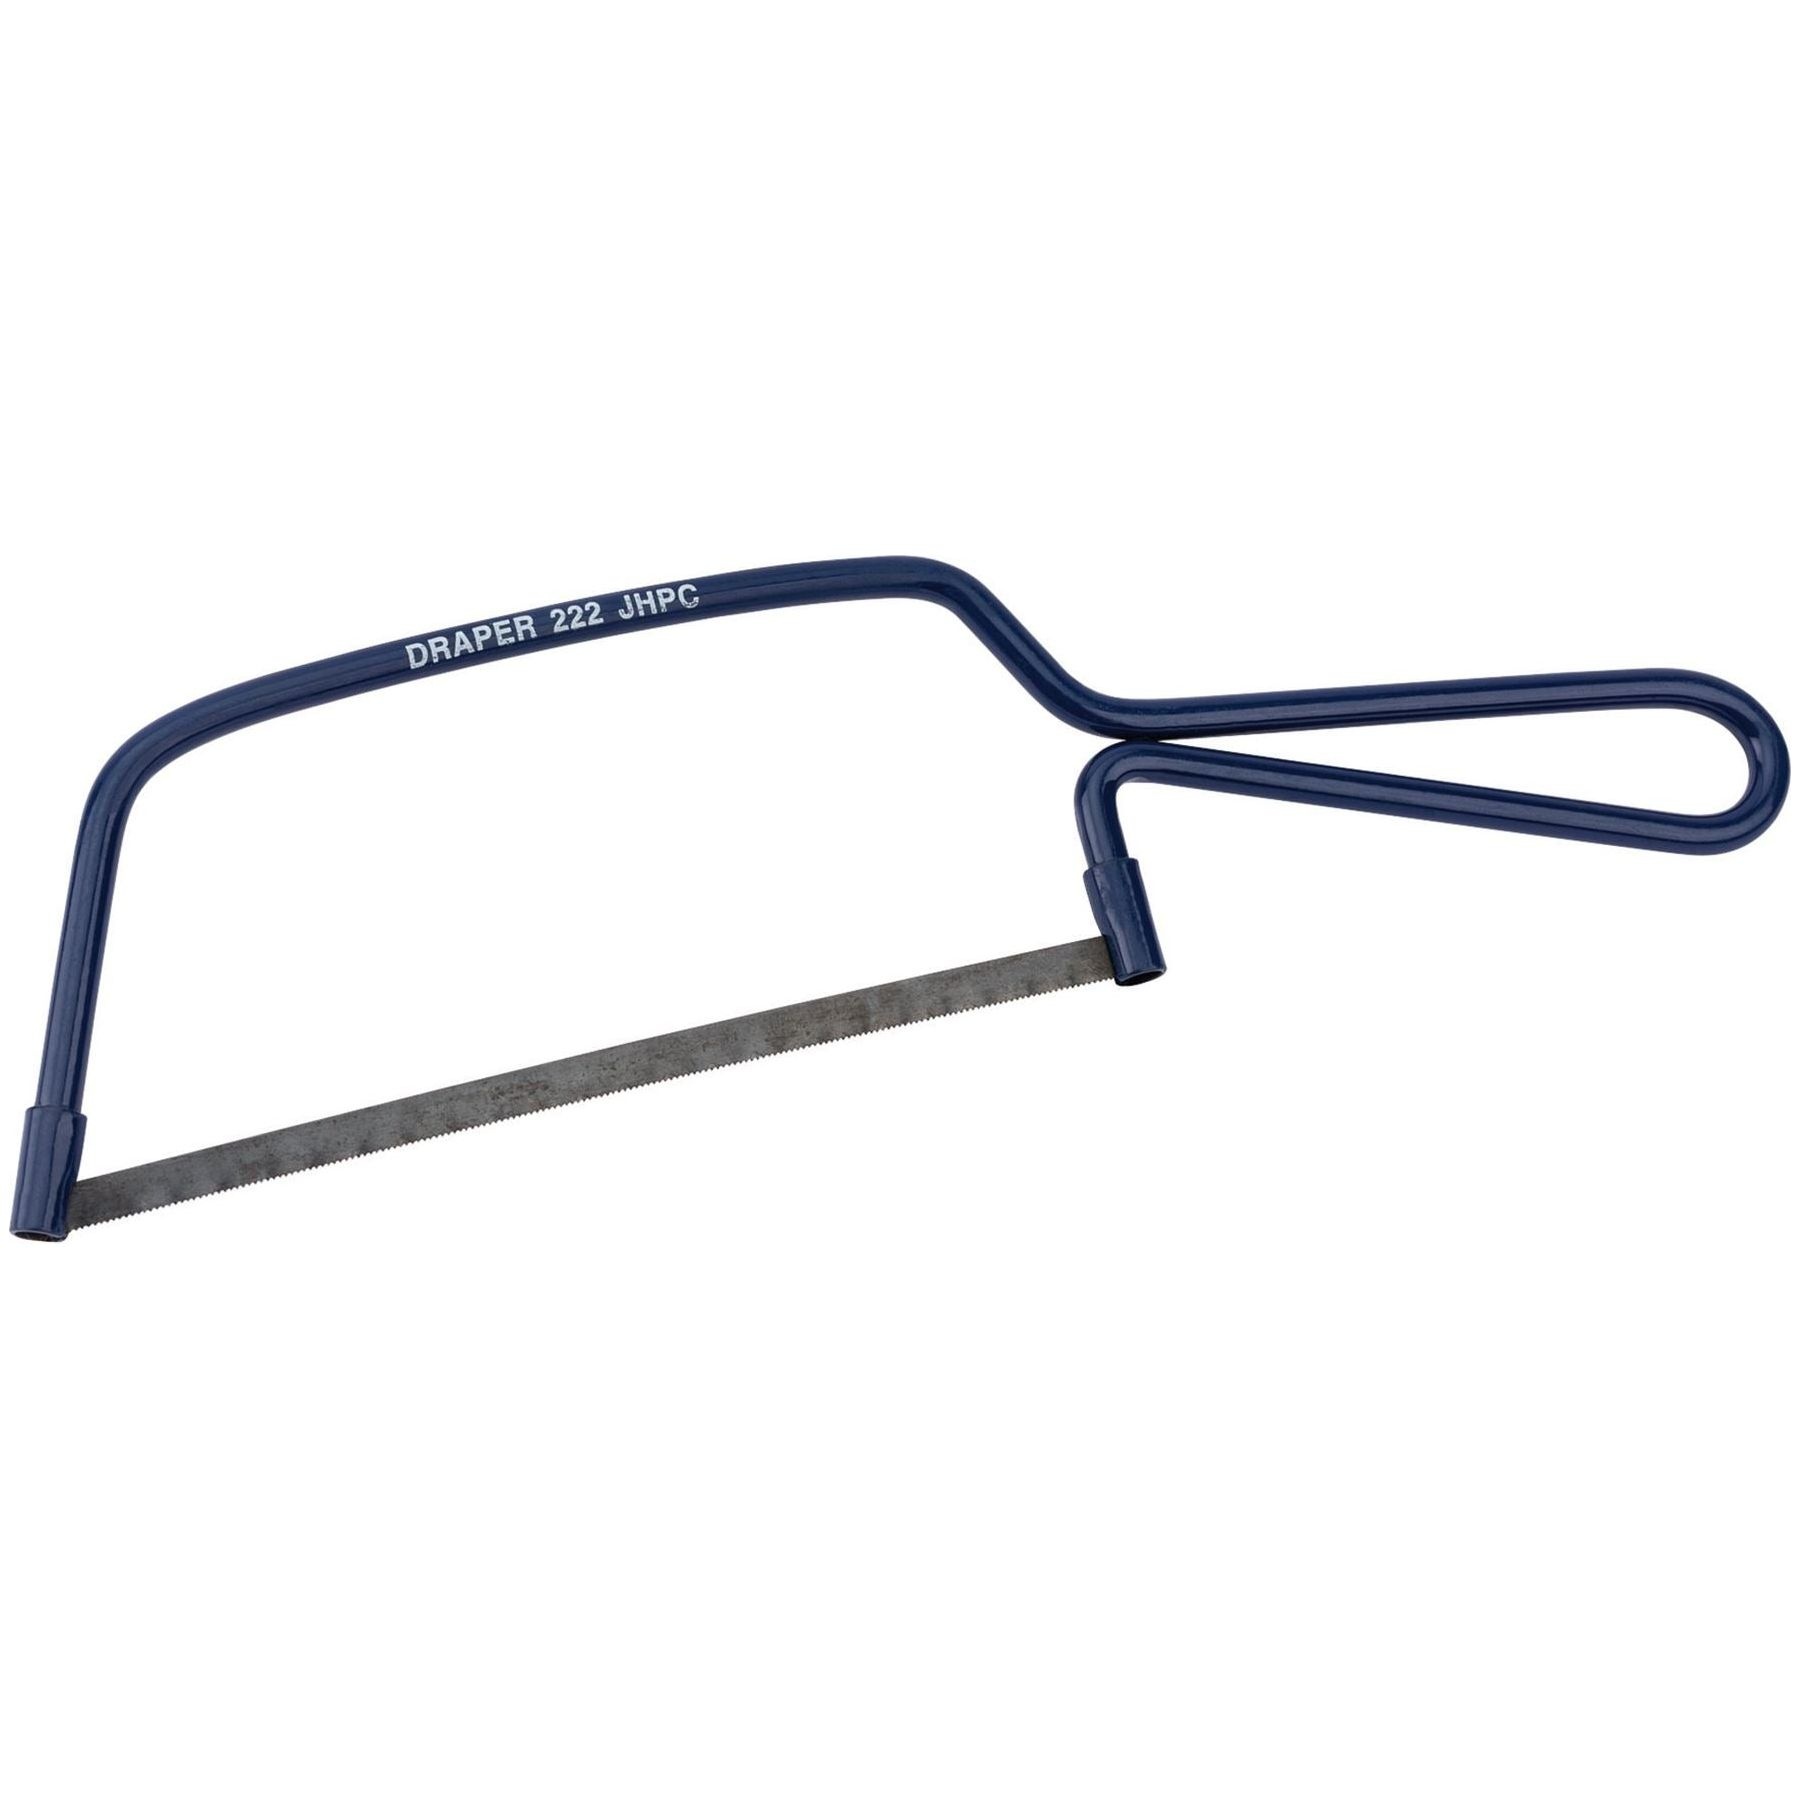
Draper Junior Hacksaw with Powder Coated Frame 51996
Plated steel frame with powder coating and finger guard. Supplied with blade. Display packed.
Brand: Draper
Category: Hardware > Tools > Saws > Hand Saws > Hacksaws